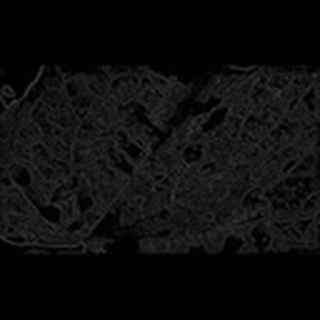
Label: cotton_powdery_mildew